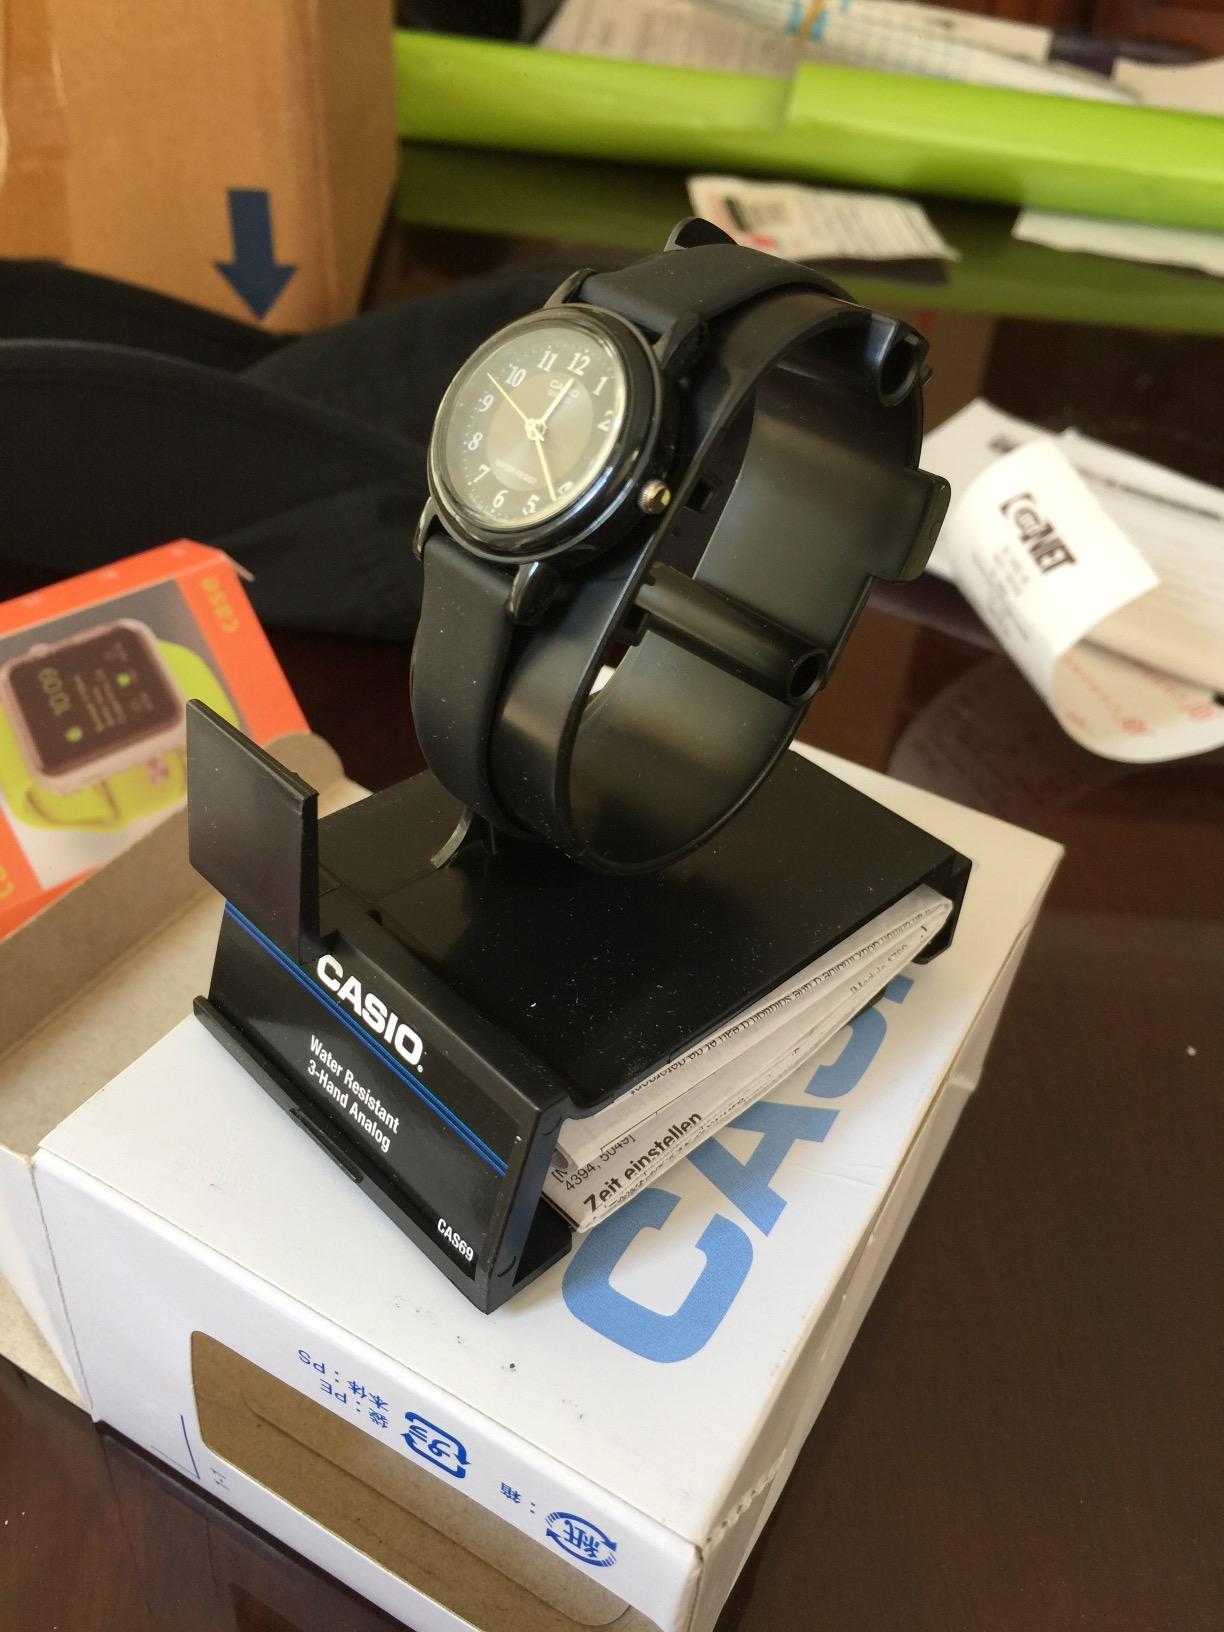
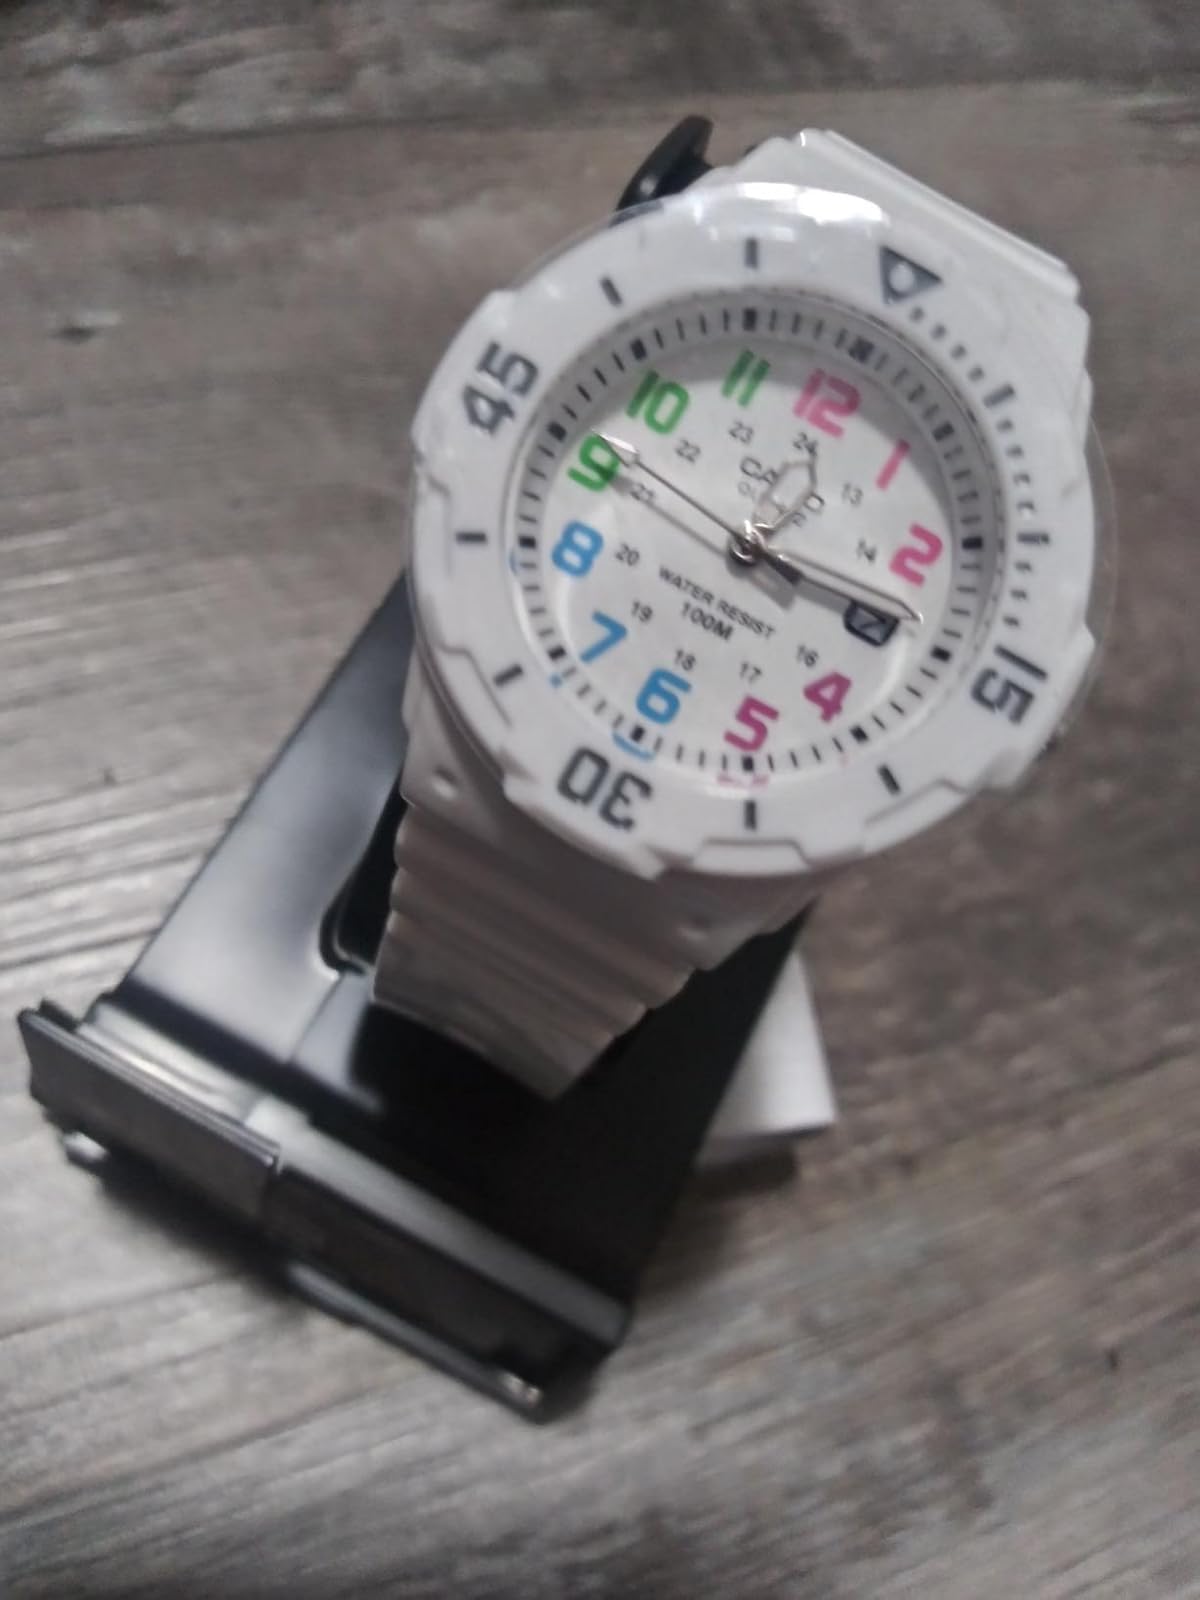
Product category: accessories_watch
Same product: no